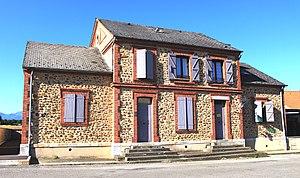
Mairie de Lagrange (Hautes-Pyrénées)
Lagrange est une commune française située dans le département des Hautes-Pyrénées, en région Occitanie.